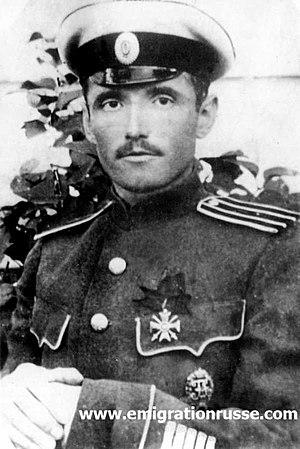
Alexandre Nikolaïevitch Bleïch, décédé en mars 1920 à Novorossiisk, est un colonel russe des armées blanches du Sud de la Russie, vétéran de la Première Guerre mondiale.